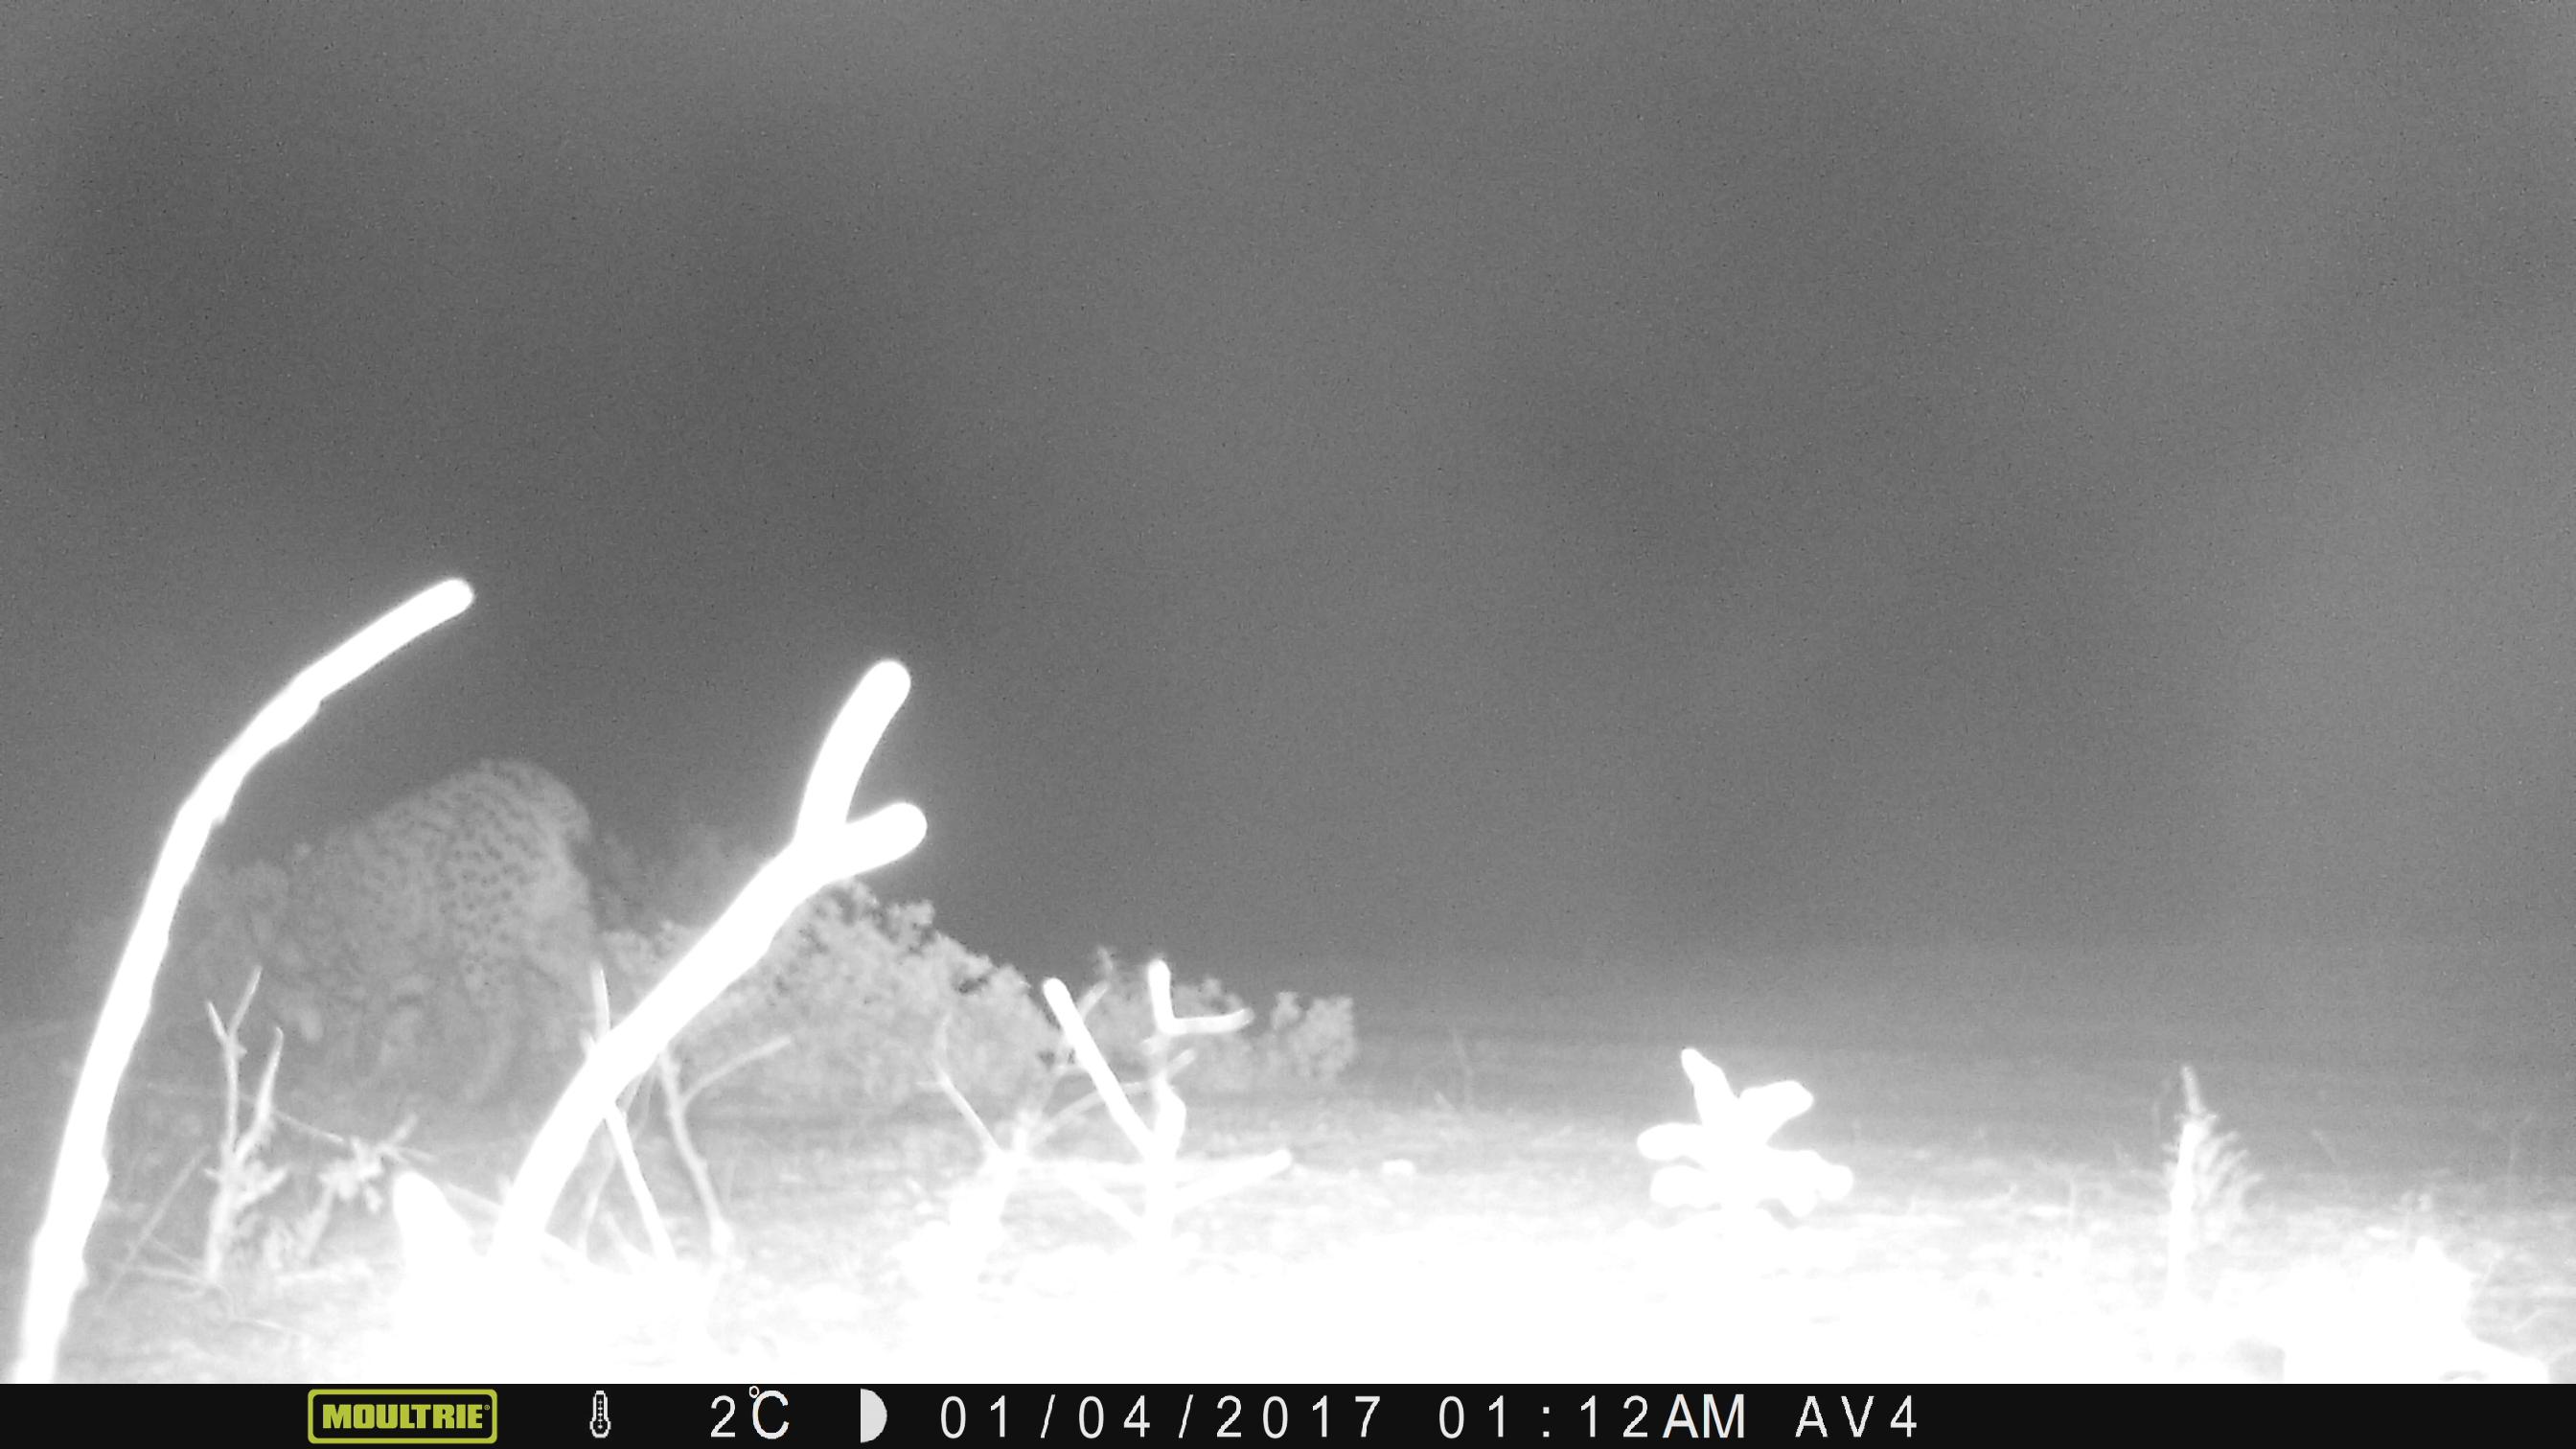
Species: Lynx pardinus